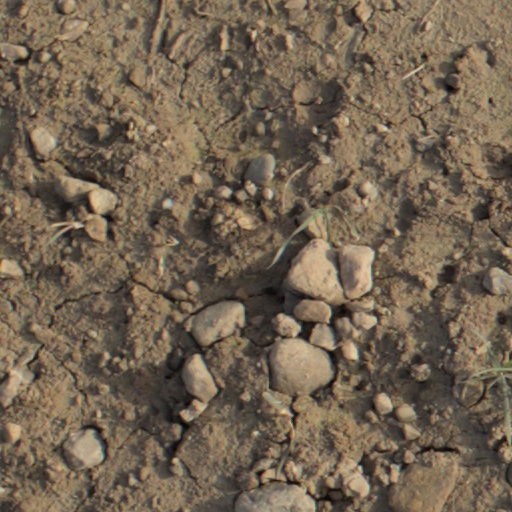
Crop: wheat